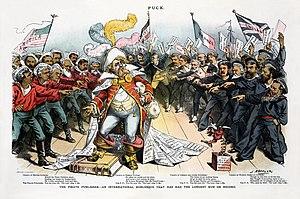
Cette illustration de Joseph Ferdinand Keppler a été publiée en février 1886 dans le magazine satirique Puck. Il s'agit d'un commentaire sur l'état juridique du copyright qui, avant un traité signé en 1911, n'offre habituellement aucune protection aux auteurs étrangers et à leurs oeuvres. Dans l'illustration, des auteurs allemands, norvégiens, français, anglais et américains entourent un éditeur qui republie leurs dernières oeuvres sans paternité ou redevances dans un pays étranger, ce qu'autorisent les lois internationales de cette époque. Les noms des auteurs caricaturés apparaissent sur leur chapeau ou une affiche à proximité
Joseph Ferdinand Keppler, né le 1ᵉʳ février 1838 à Vienne et mort le 19 février 1894 à New York, est un dessinateur et caricaturiste américain d'origine autrichienne. Il a grandement influencé l'expansion de la caricature satirique aux États-Unis.